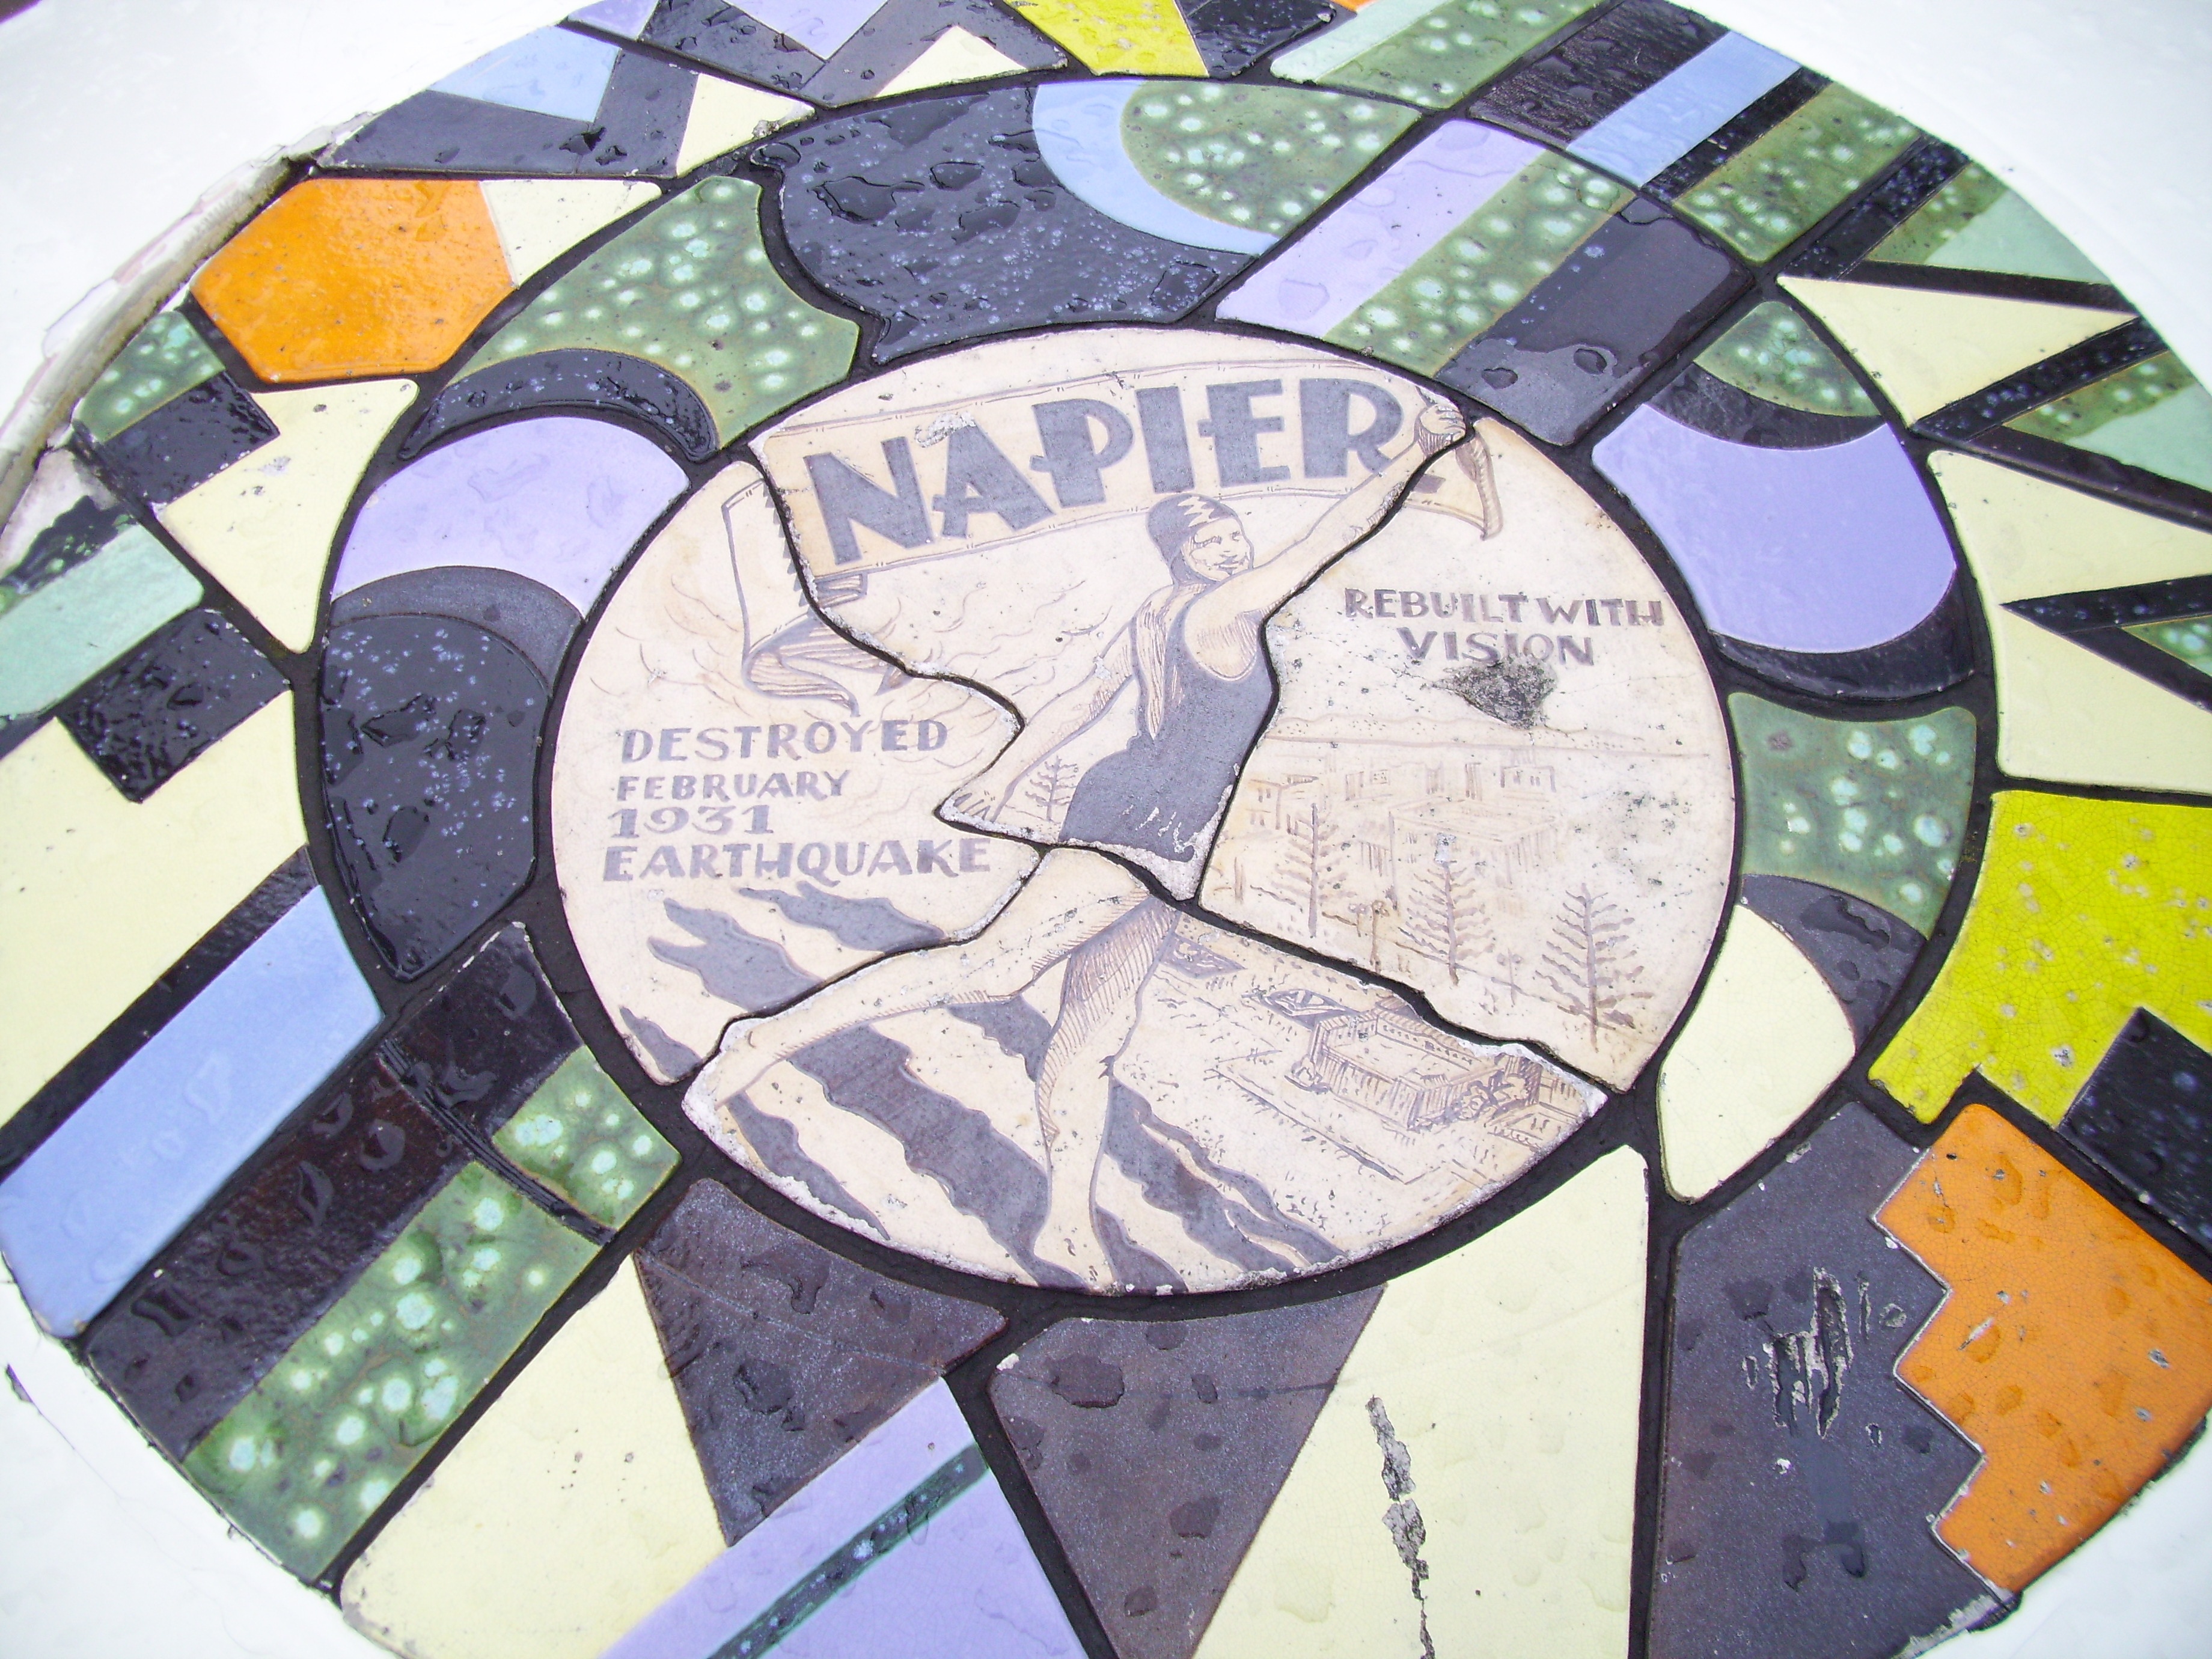
window, glass, color, material, stained glass, circle, art, symmetry, mosaic, new, zealand, earthquake, shape, napier, rebuilt